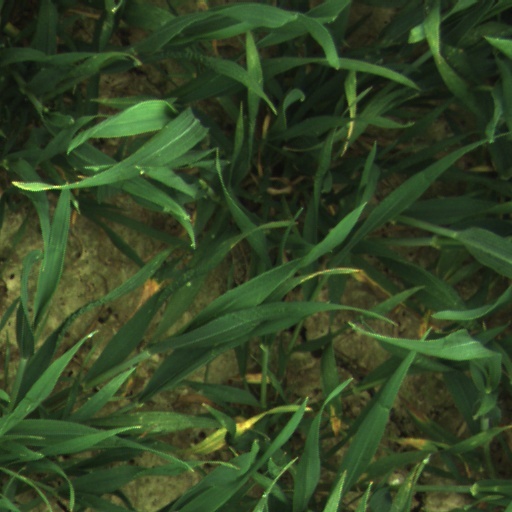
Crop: wheat